Describe the emotion expressed in this image:  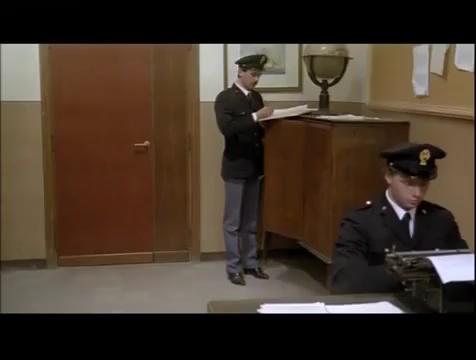
This person displays Pain, valence and arousal with low intensity.